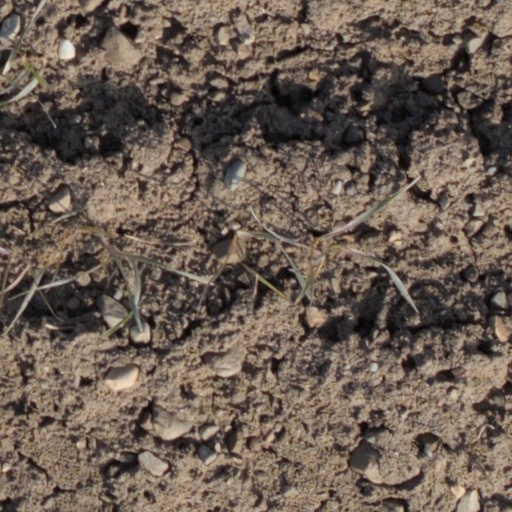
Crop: wheat